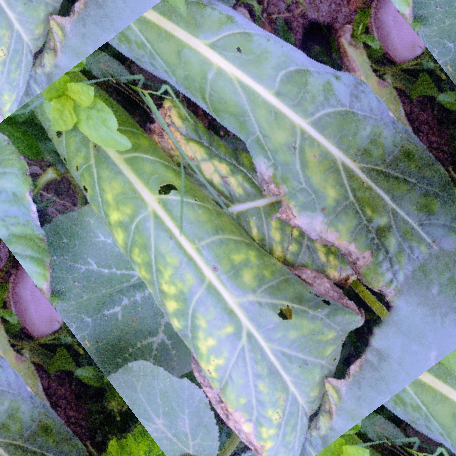
Label: Downy Mildew